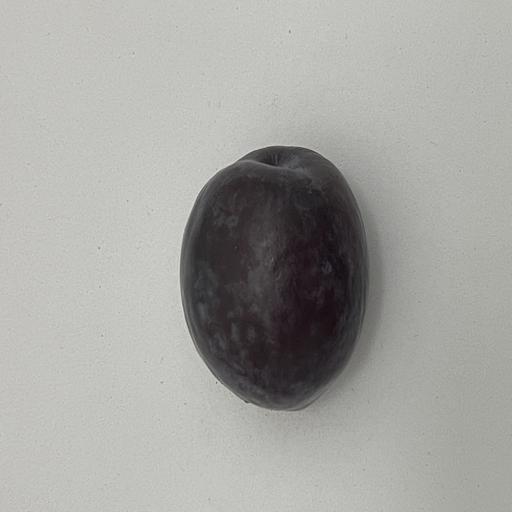
Crop type: Palm